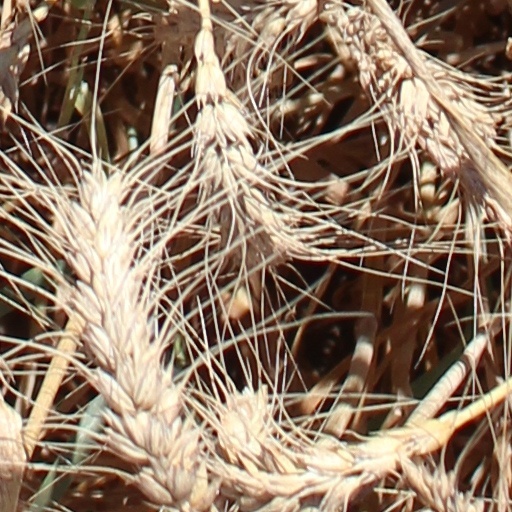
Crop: wheat